Bambi effect

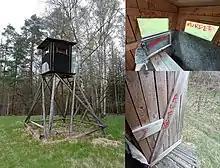
Deer blind vandalized by activists from ALF (Animal Liberation Front). Czech Republic, 2020

Referring to a form of purported anthropomorphism, the term is inspired by Walt Disney's 1942 animated film "Bambi", where an emotional high point is the death of the lead character's mother at the hands of the film's antagonist, a hunter known only as "Man".